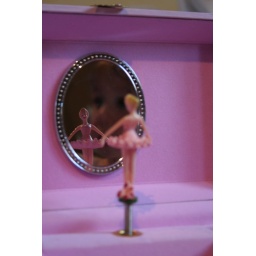
The dancing girl of a musical box seen through a mirror by a young child. IMG_1531.JPG